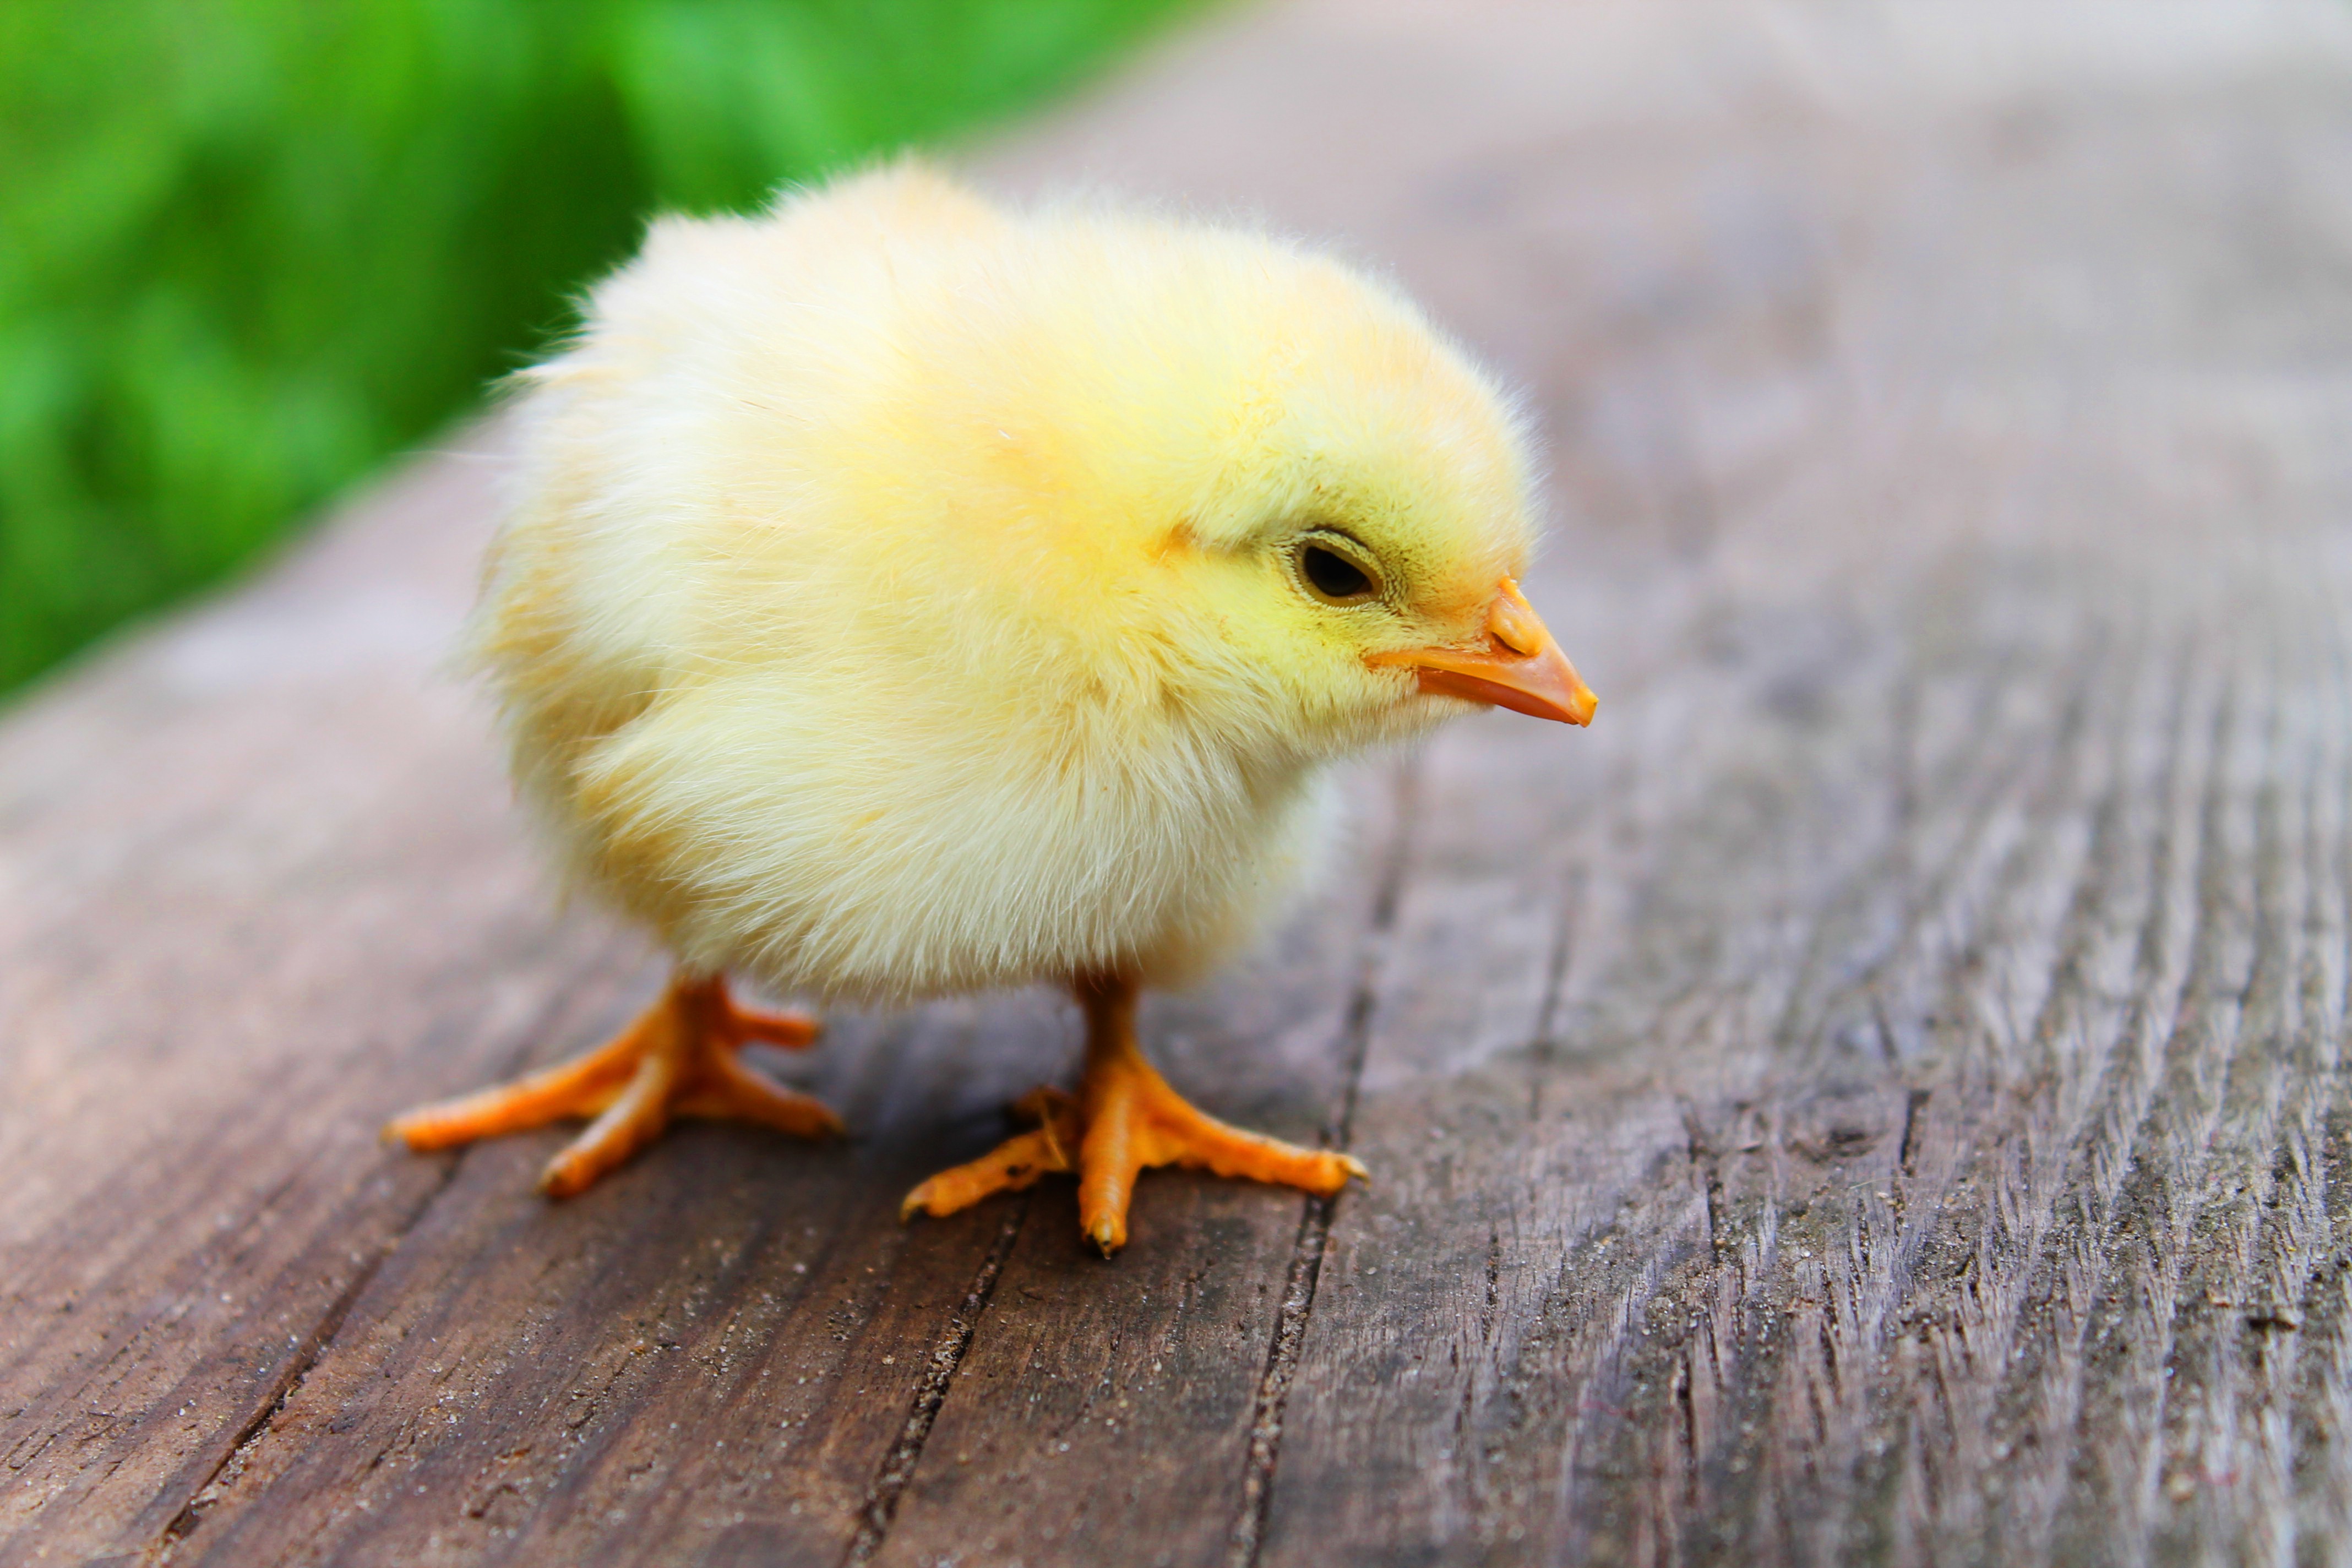
bird, animal, wildlife, young, beak, yellow, chicken, fauna, close up, duck, vertebrate, easter, finch, chick, perching bird